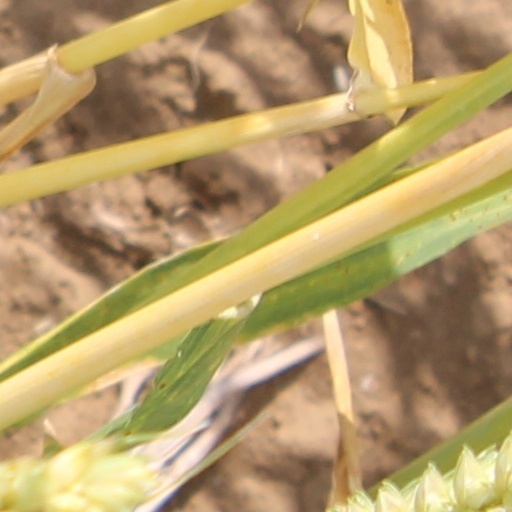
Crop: wheat